Theodor Pleske

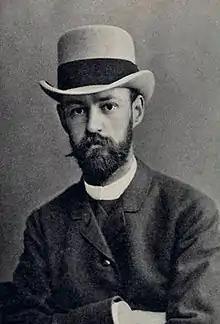
Theodore Pleske.

Theodor Eduard Pleske (Russian form: Fedor Dmitrievich Pleske Фёдор Эдуардович (Дмитриевич) Плеске) (11 July 1858 – 1 August 1932) was a Russian entomologist and ornithologist who worked at the museum of zoology at St. Petersburg.